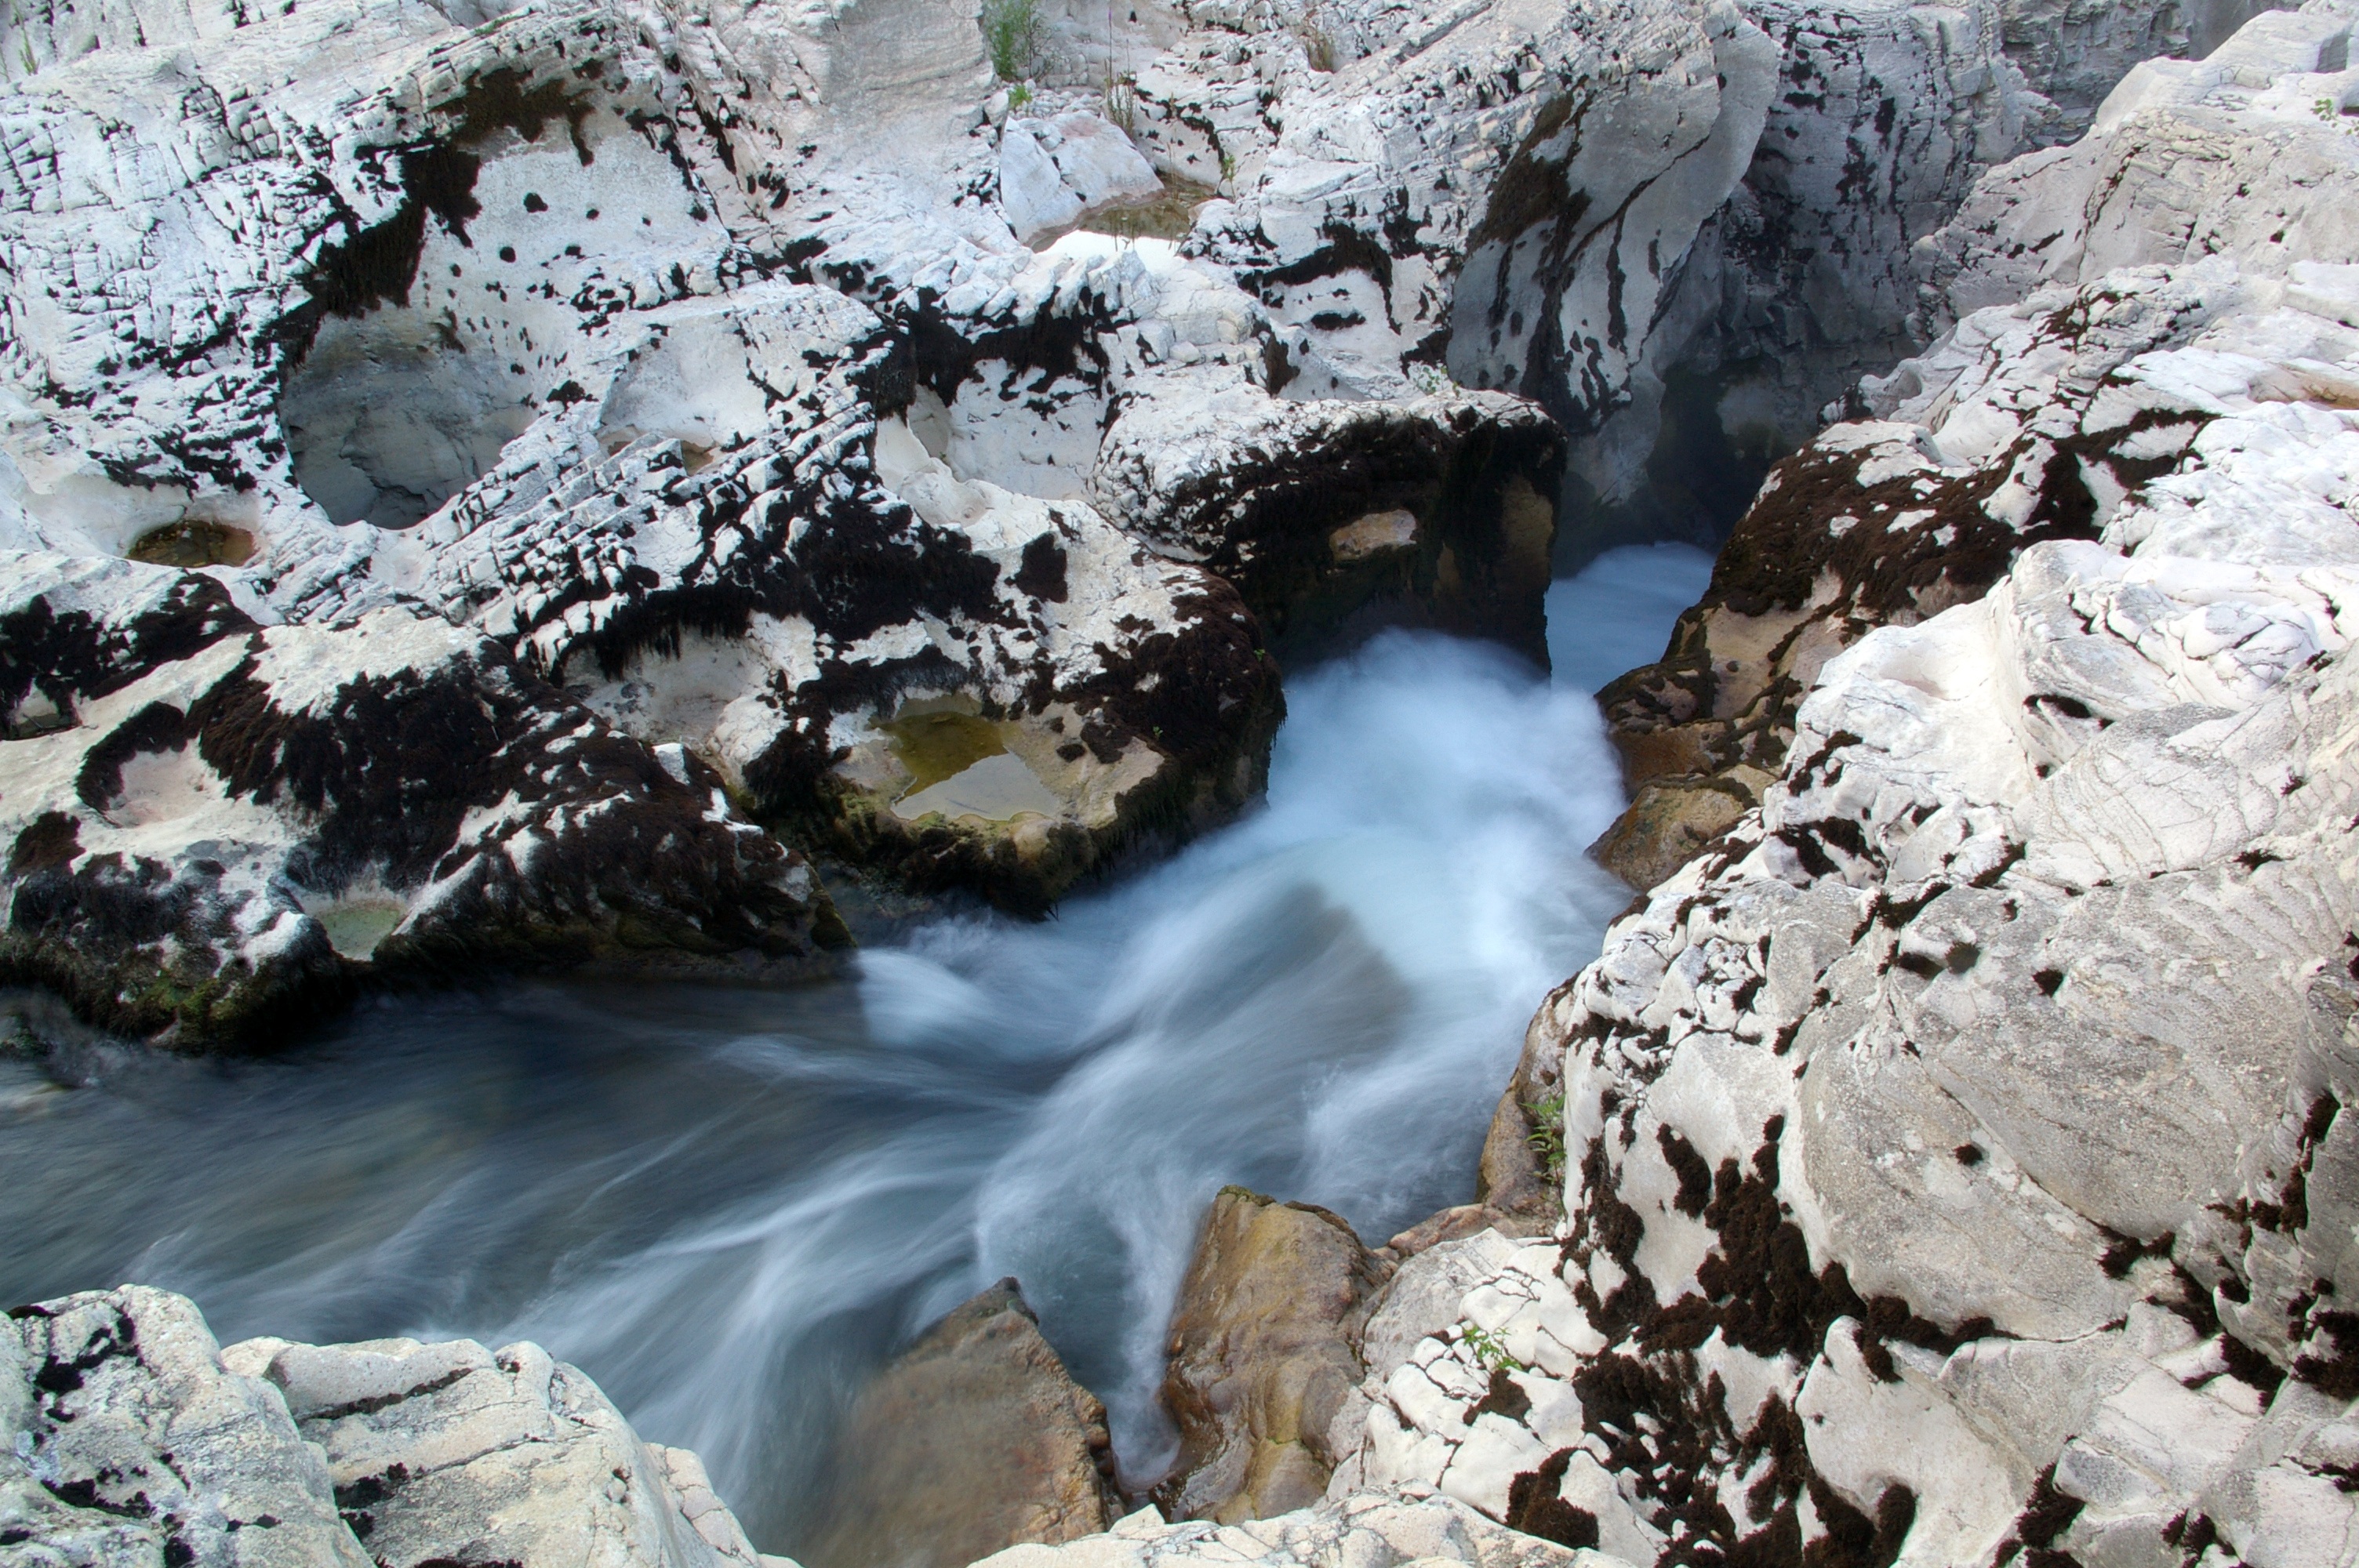
water, nature, rock, waterfall, mountain, snow, winter, river, valley, stream, cascade, rapid, body of water, geology, gard, water feature, wadi, geographical feature, geological phenomenon, cascade by the sautadet